Restoration Movement

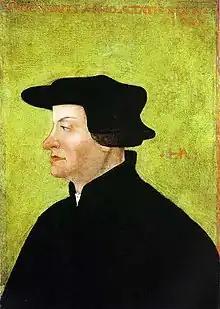
Huldrych Zwingli (oil, 1531) by Hans Asper (housed at Kunstmuseum)

During the late Middle Ages, dissenters such as John Wycliffe and Jan Hus called for a restoration of a primitive form of Christianity, but they were driven underground. As a result, it is difficult to find any direct links between such early dissenters and the Restoration Movement. Beginning with the Renaissance, intellectual roots become more straightforward to discern presently. At the heart of the Reformation was an emphasis on the principle of "scripture alone" ("sola scriptura"). This, along with the emphasis on individuals' rights to read the Bible and interpret it for themselves, and a movement to reduce rituals in worship, contributed to the intellectual background of early Restoration Movement leaders. The branch of the Reformation movement, which was represented by Huldrych Zwingli and John Calvin, contributed an emphasis on "restoring biblical forms and patterns."